Alpine lake

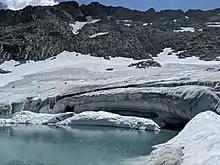
A newly formed (ca 2015) alpine lake on the terminus of the Ice Worm glacier on Mt. Daniel in Washington, USA resulting from glacier recession.

Alpine lakes are some of the most abundant types of lakes on Earth. In the Swiss Alps alone, there are nearly 1,000 alpine lakes, most of which formed after the Little Ice Age. As global temperatures continue to rise, more alpine lakes will be formed as glaciers recede and provide more run-off to surrounding areas, and existing lakes will see more biogeochemical changes and ecosystem shifts. An alpine lake's trophic state (i.e., level of biological productivity) progresses with age (e.g., low productivity after formation and increased productivity with vegetation and soil maturity in the surrounding watershed), but anthropogenic effects such as agriculture and climate change are rapidly affecting productivity levels in some lakes. These lakes are sensitive ecosystems and are particularly vulnerable to climate change due to the highly pronounced changes to ice and snow cover. Due to the importance of alpine lakes as sources of freshwater for agricultural and human use, the physical, chemical, and biological responses to climate change are being extensively studied.